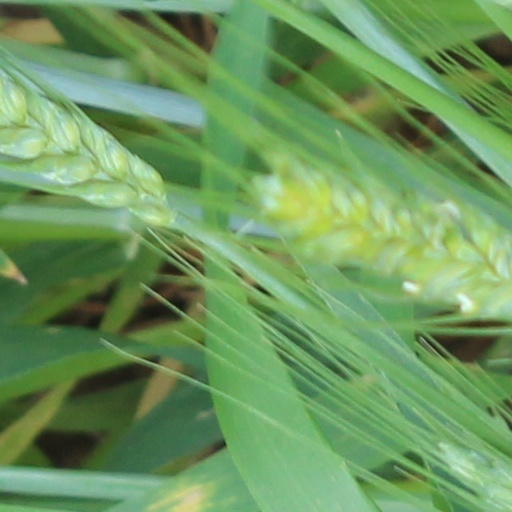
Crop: wheat